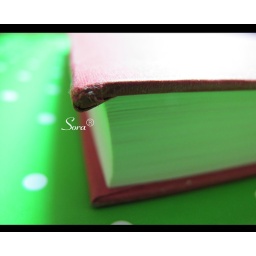
red book in green